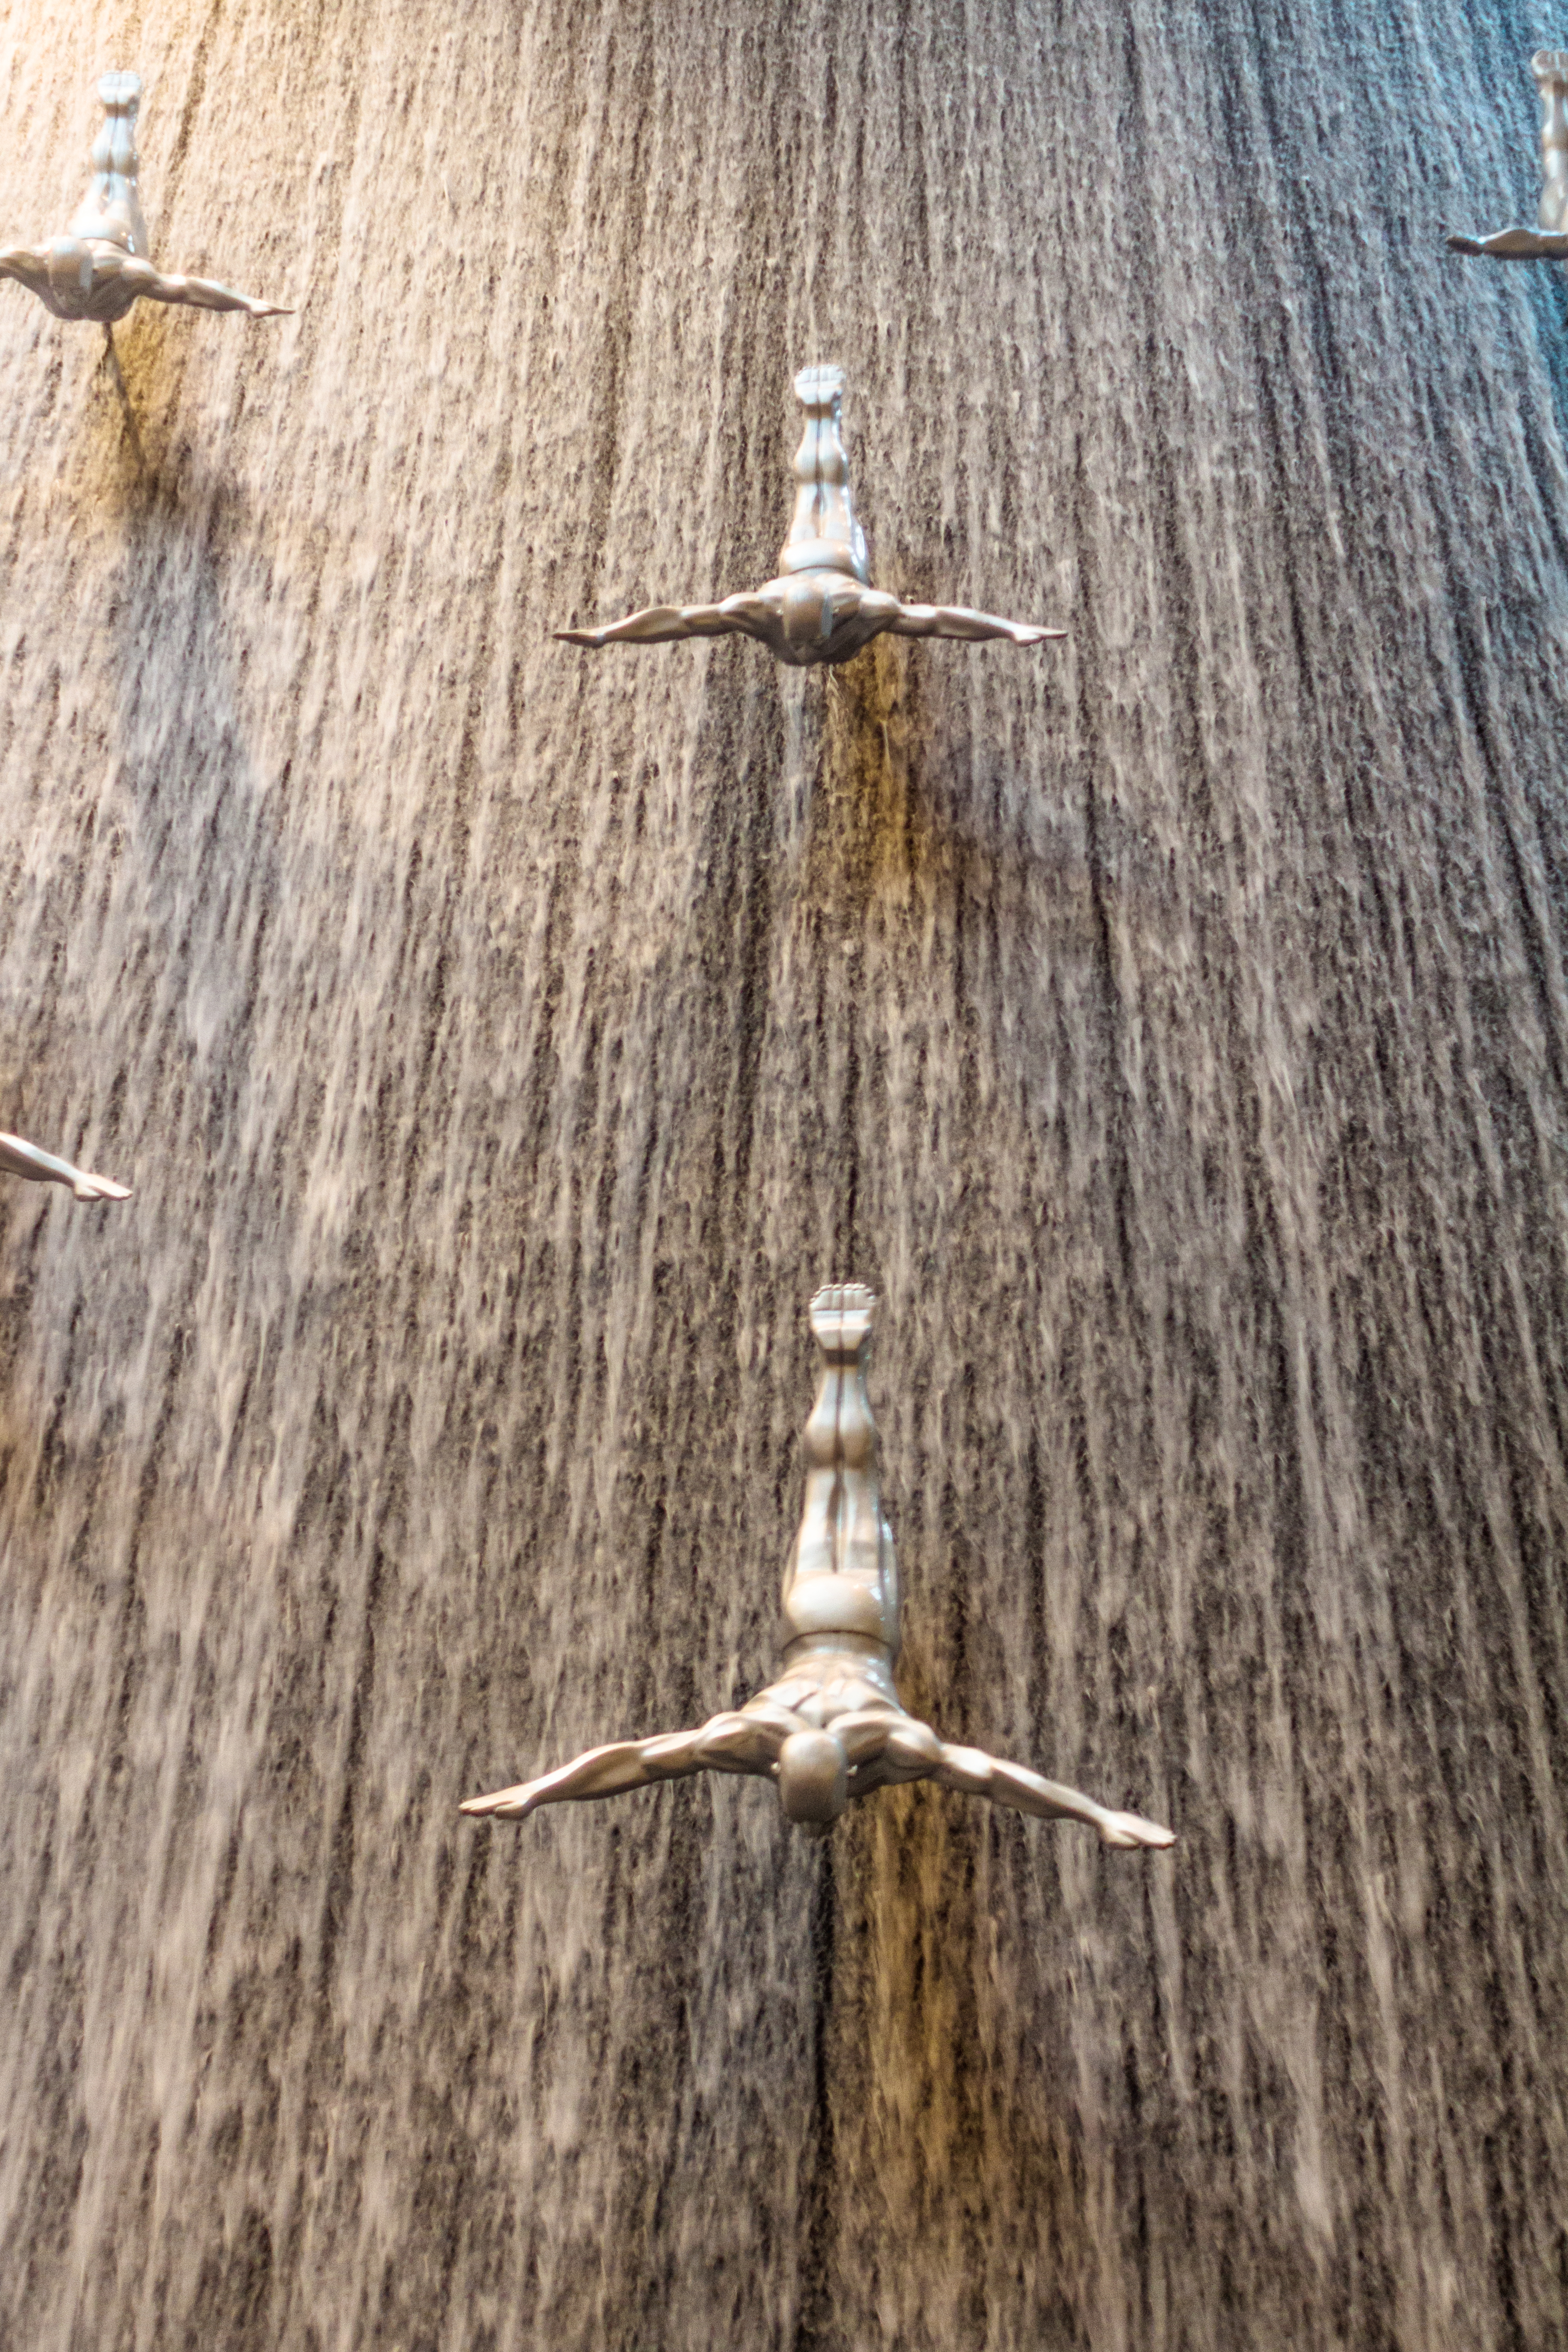
dubai mall, fountain, humans, water, shopping center, wood, plant